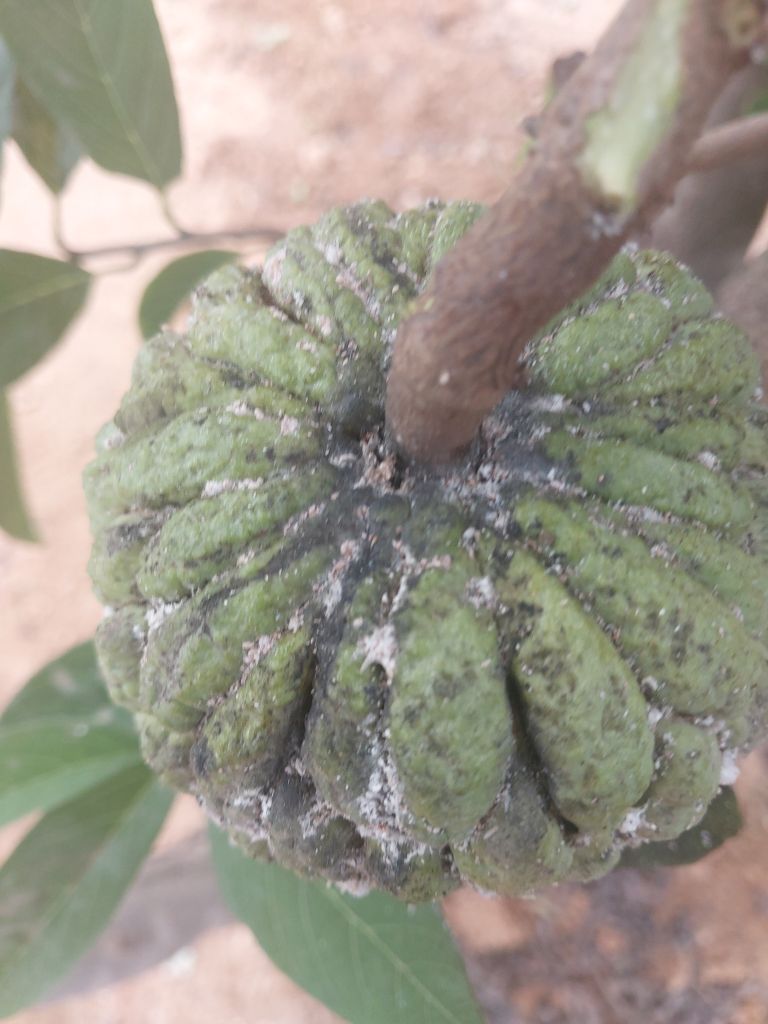
Disease label: Blank Canker